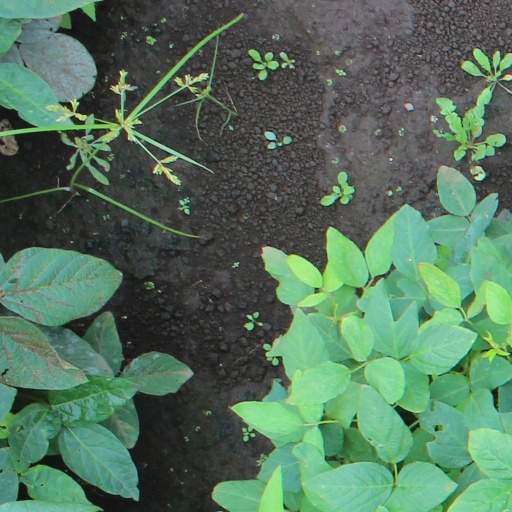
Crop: soybean